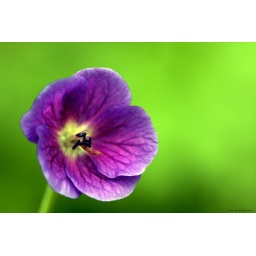
A little blue flower in regent's park, London. I love blue and green togewer.